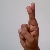
The image shows a hand gesture representing the letter 'R' in Indian Sign Language.